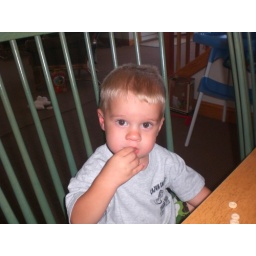
Sitting in a big boy chair